Umka and Bronevik

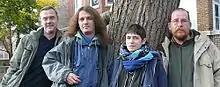
Umka and Bronevik in Chicago, November 2009.

Umka and Bronevik ("Umka and the Armoured Car"), sometimes abbreviated as Umka & Bro, is a Russian band playing in the American and British guitar rock styles of 1960-1970s, ranging from classic rhythm-and-blues to psychedelic.